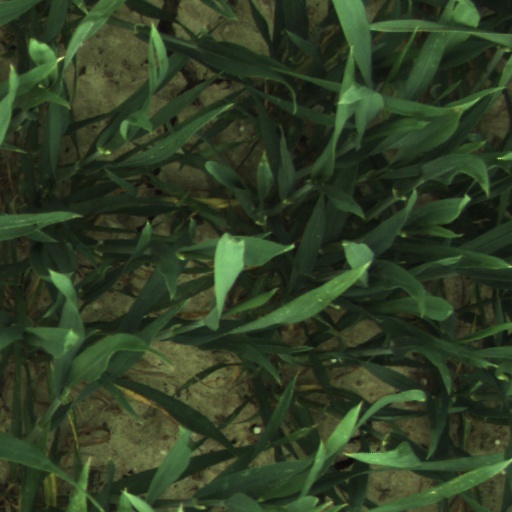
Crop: wheat